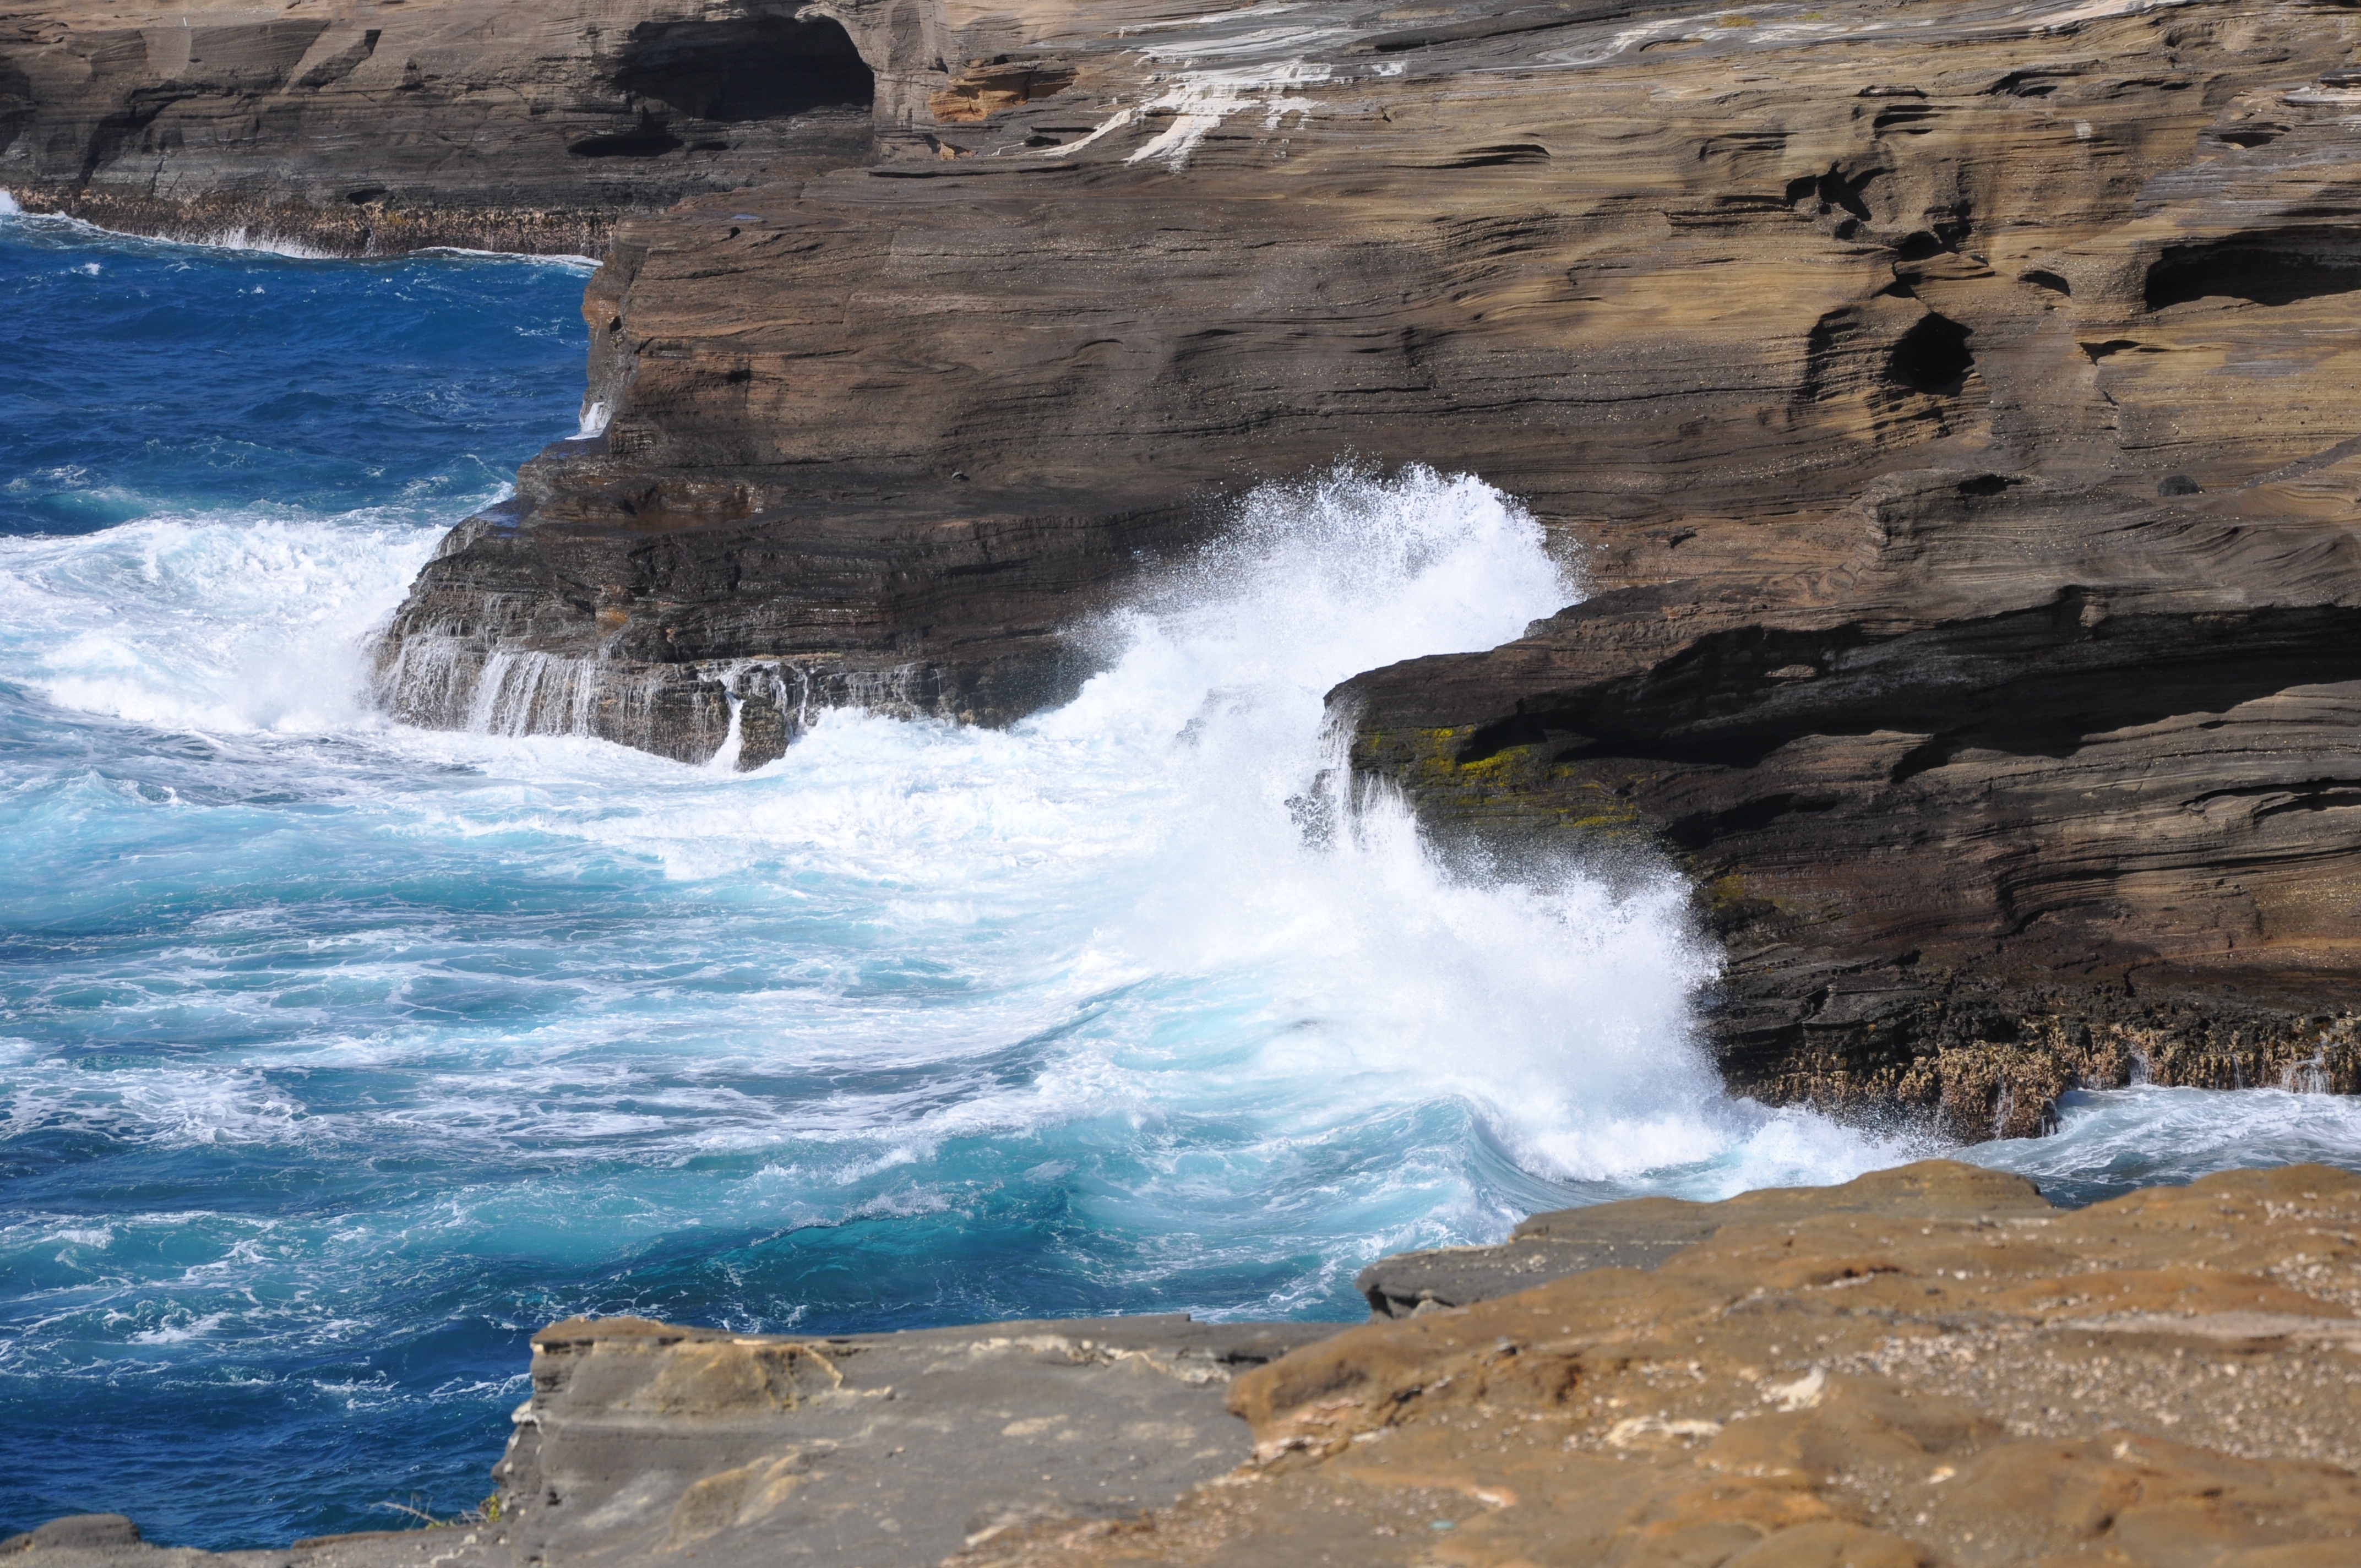
sea, coast, water, nature, rock, ocean, sky, shore, wave, wind, tide, formation, cliff, cove, spray, blue, hawaii, terrain, body of water, rocks, headland, waves, geology, costa, riva, water feature, watercourse, cape, klippe, natural arch, u s, sea storm, geological phenomenon, wind wave, promontory, big island, coastal and oceanic landforms